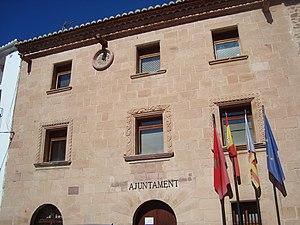
Vilafamés, en valencien et officiellement, est une commune d'Espagne de la province de Castellón dans la Communauté valencienne. Elle est située dans la comarque de Plana Alta et dans la zone à prédominance linguistique valencienne. Vilafamés appartient à l'association Les Plus Beaux Villages d'Espagne.